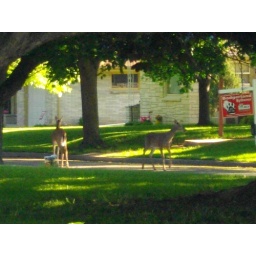
A couple of deer walking by the house in the early morning hours.